Chen Hongjin

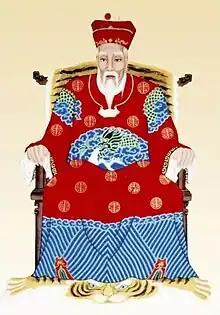

Chen Hongjin (914–985), courtesy name Jichuan, formally Duke Zhongshun of Qi, was a warlord late in the Chinese Five Dynasties and Ten Kingdoms Period, who controlled Qingyuan Circuit (headquartered in modern Quanzhou, Fujian). After a series of conquests by the Song dynasty, Chen, who was a vassal to Song, believed that it would be wise for him to surrender his realm, and did so. He subsequently remained honored as a Song general until his death.